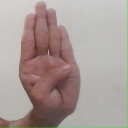
अक्षर: ब